Ruth Bosibori

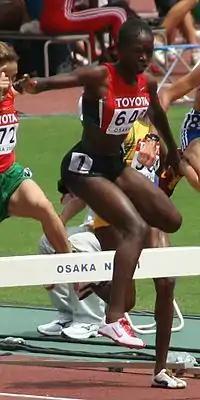
Bosibori in 2009

Ruth Bosibori Nyangau (also written Ruth Bisibori; born 2 January 1988 in Bosiango) is a Kenyan middle-distance runner who specializes in the 3000 metres steeplechase.